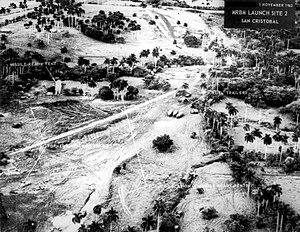
Accords de coopération économique et technique entre le Mali et la Chine.
1962 est une année commune commençant un lundi.